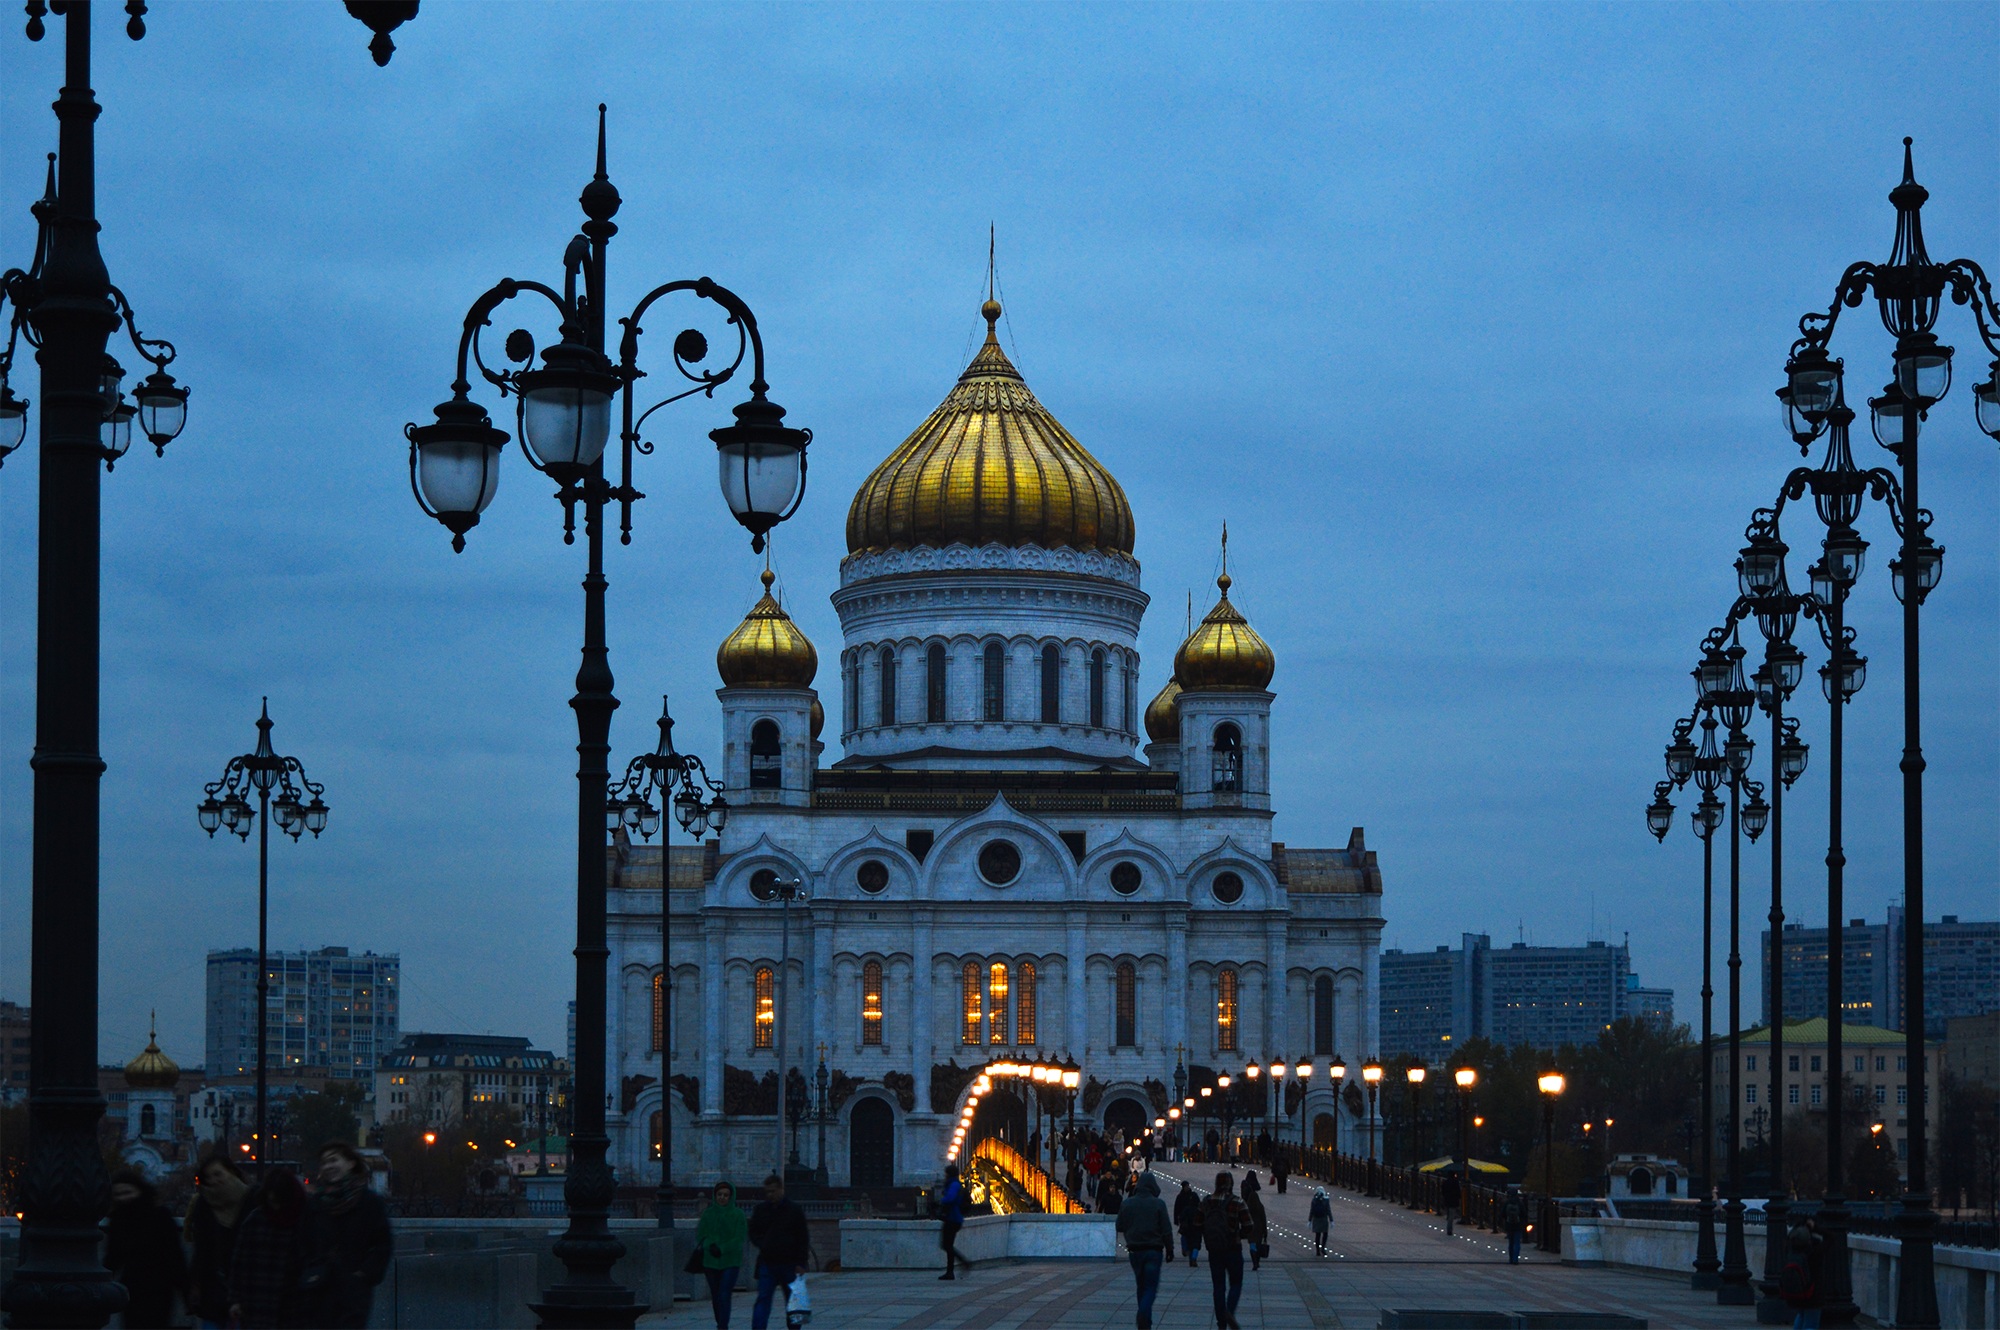
architecture, city, cityscape, downtown, evening, plaza, religion, landmark, church, cathedral, street light, tourism, lighting, place of worship, religious, temple, spire, culture, st, christianity, town square, moscow, orthodox, dome, russia, eternity, metropolis, vera, orthodoxy, showplace, salvation, christ the savior cathedral, christian church, golden domes, urban area, dome of the cathedral, human settlement, moscow temple